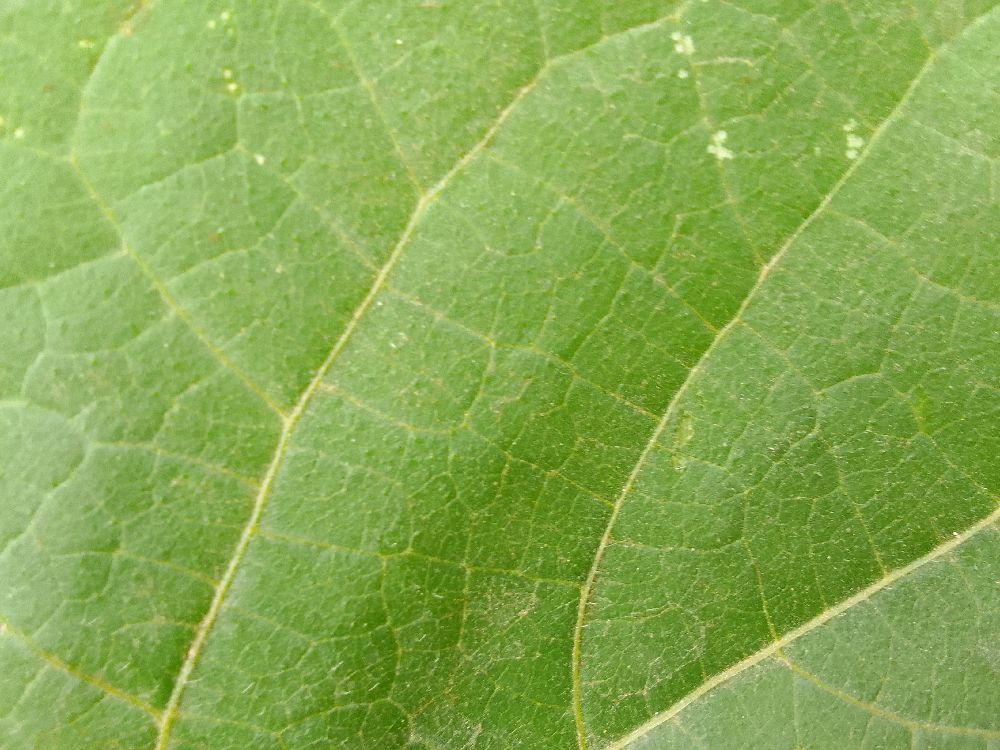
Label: healthy